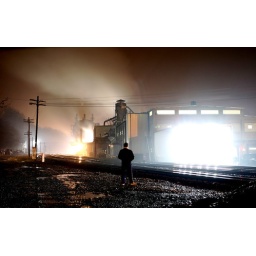
Self portrait in the lower basin. Rock-Tenn paper plant in Lynchburg, VA